Lucille Times

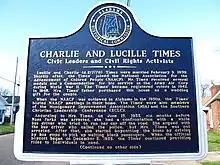
Front side of historical marker at Lucille Times South Holt Street House in Montgomery, Alabama.

Lucille Times (April 22, 1921 – August 16, 2021) was an American civil rights activist. She was active in the struggle for civil rights in Montgomery, Alabama throughout her adult life. Times worked for the cause at a time when the city was at the center of the national movement.